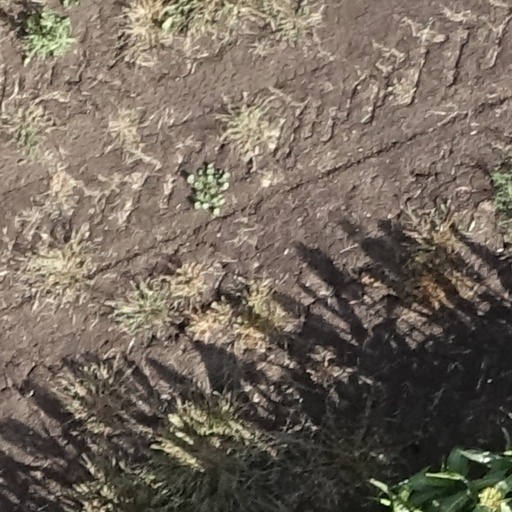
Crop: sorghum